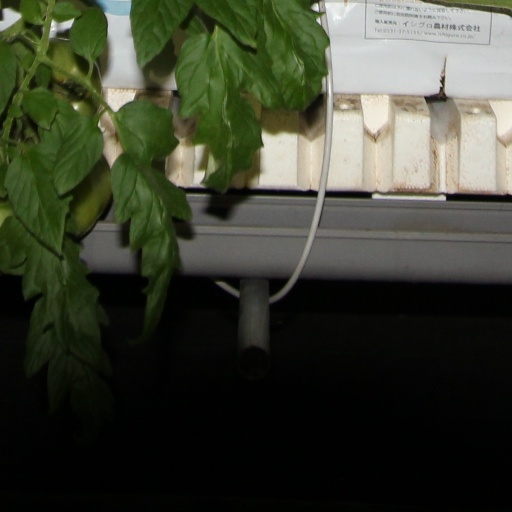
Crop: tomato